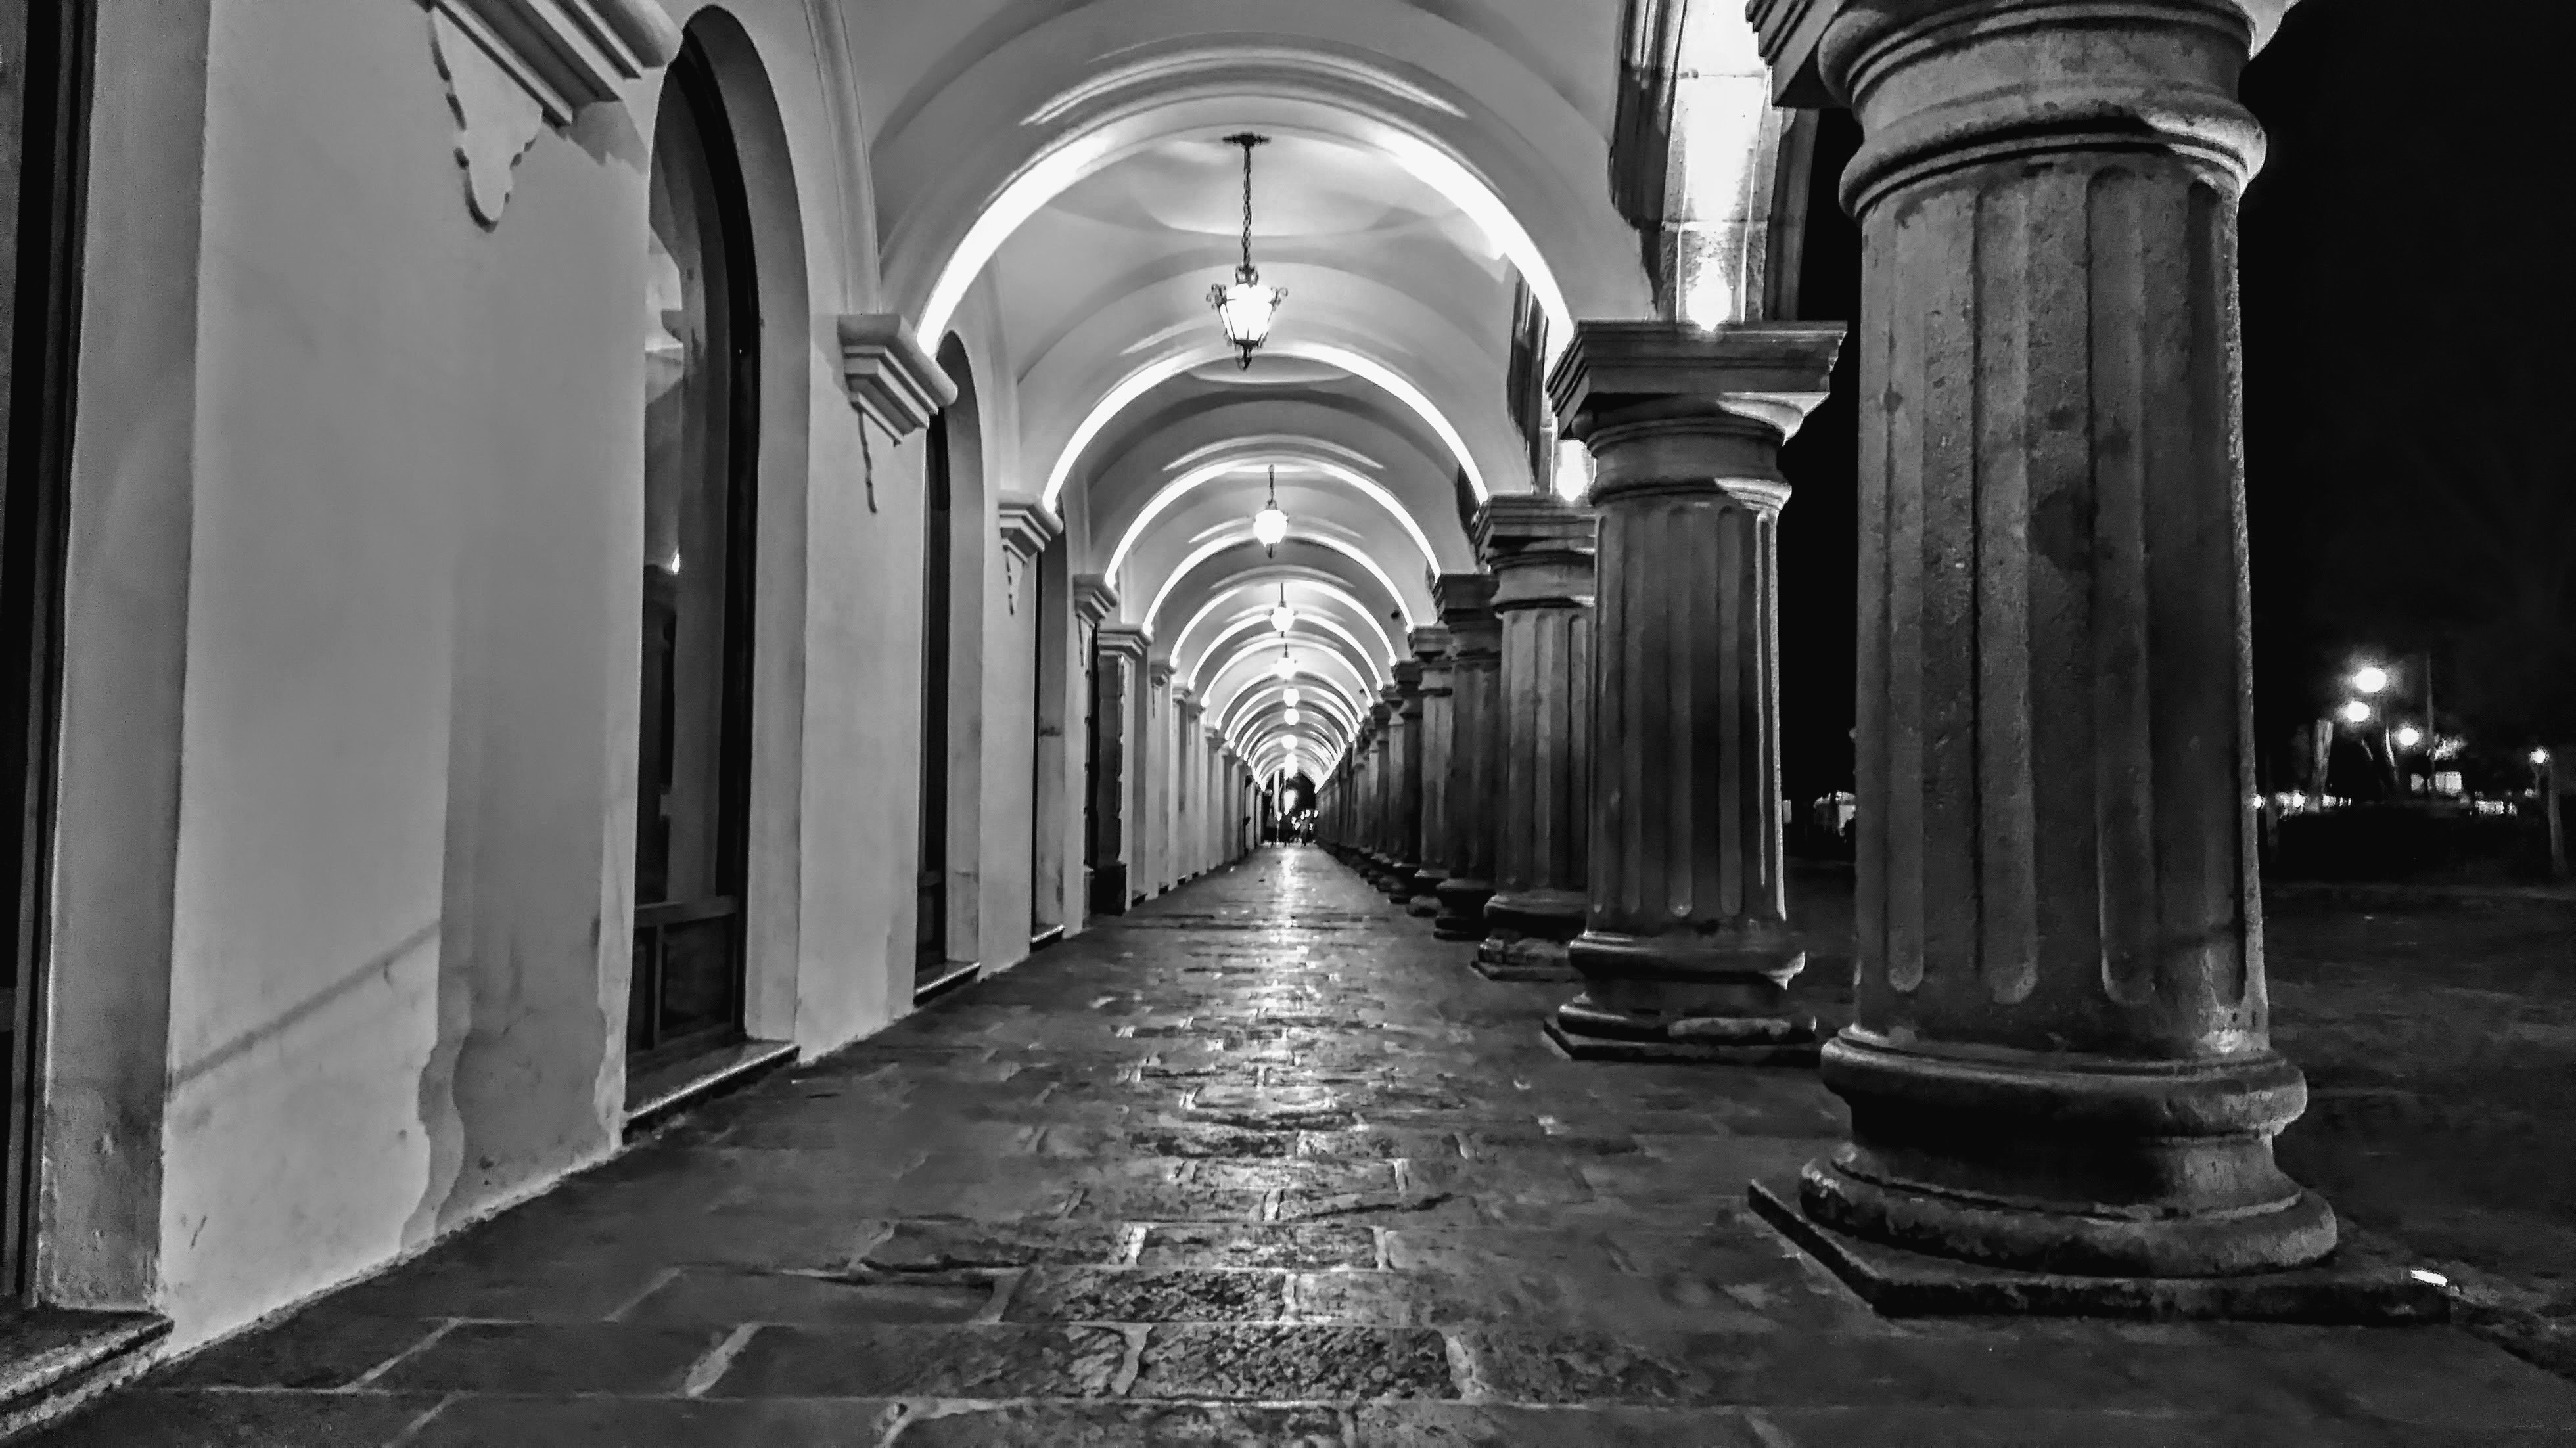
light, black and white, architecture, structure, white, monument, arch, column, scenery, darkness, black, monochrome, tourism, temple, symmetry, antigua, guatemala, colonial, monochrome photography, ancient history